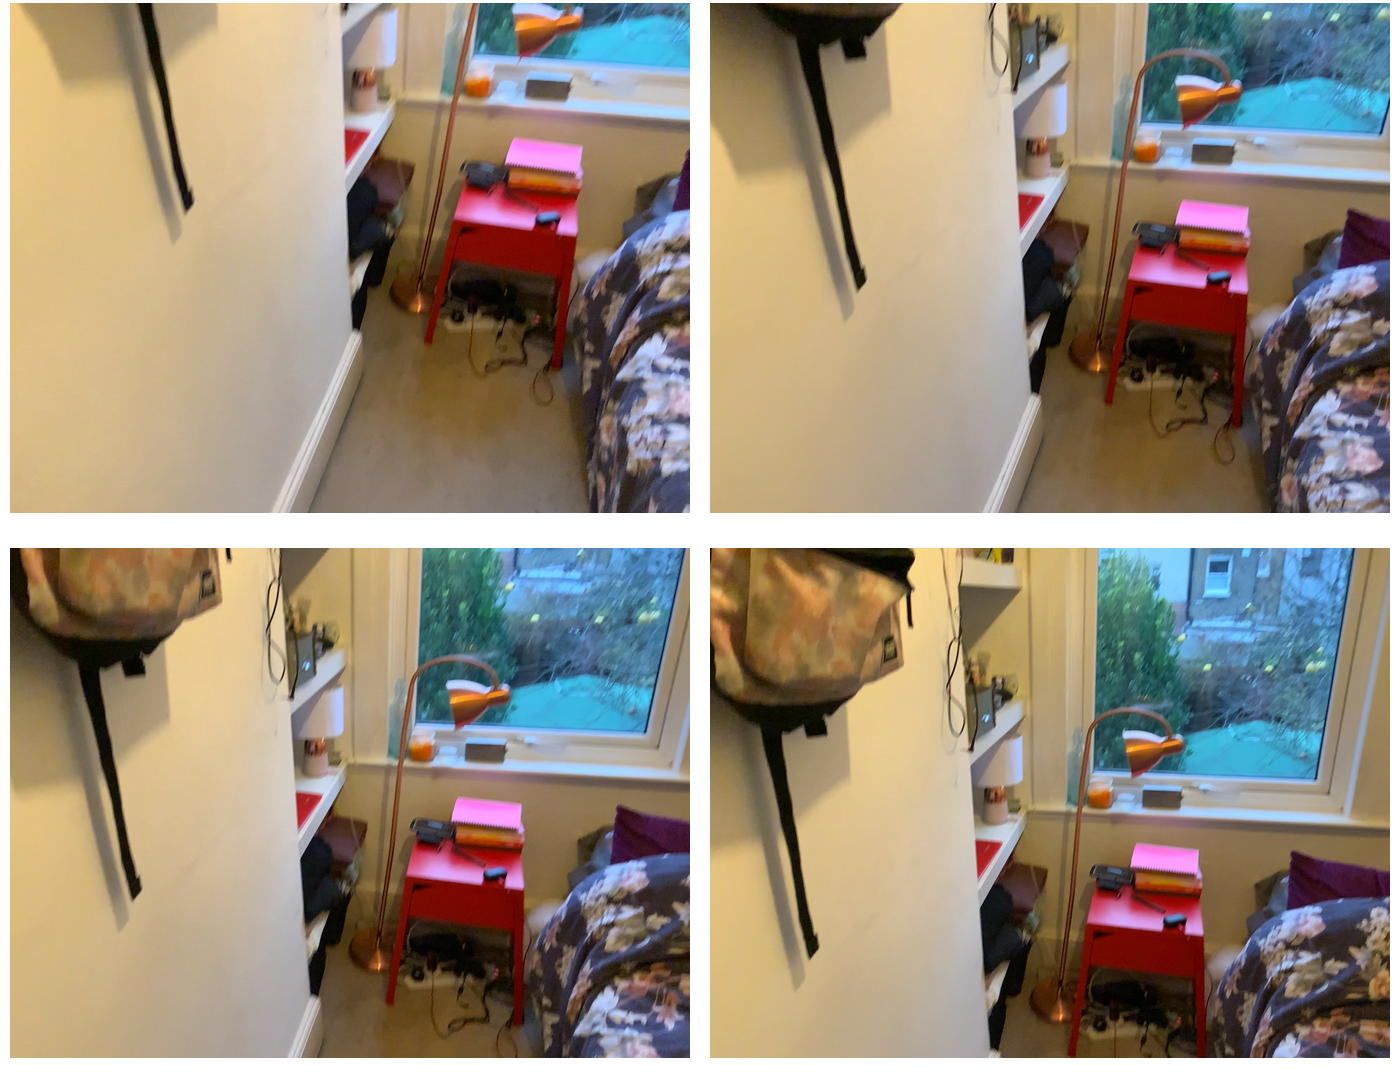Task instruction: Power on the lamp.
Answer: {"task_instruction": "Power on the lamp.", "nodes": ["power strip / electric outlet", "lamp"], "edges": [{"functional_relationship": "providepower", "object1": "power strip / electric outlet", "object2": "lamp", "spatial_relations": ["lower_than", "right_of", "in_front_of"], "is_touching": false}], "action_type": "insert", "function_type": "power_supply"}